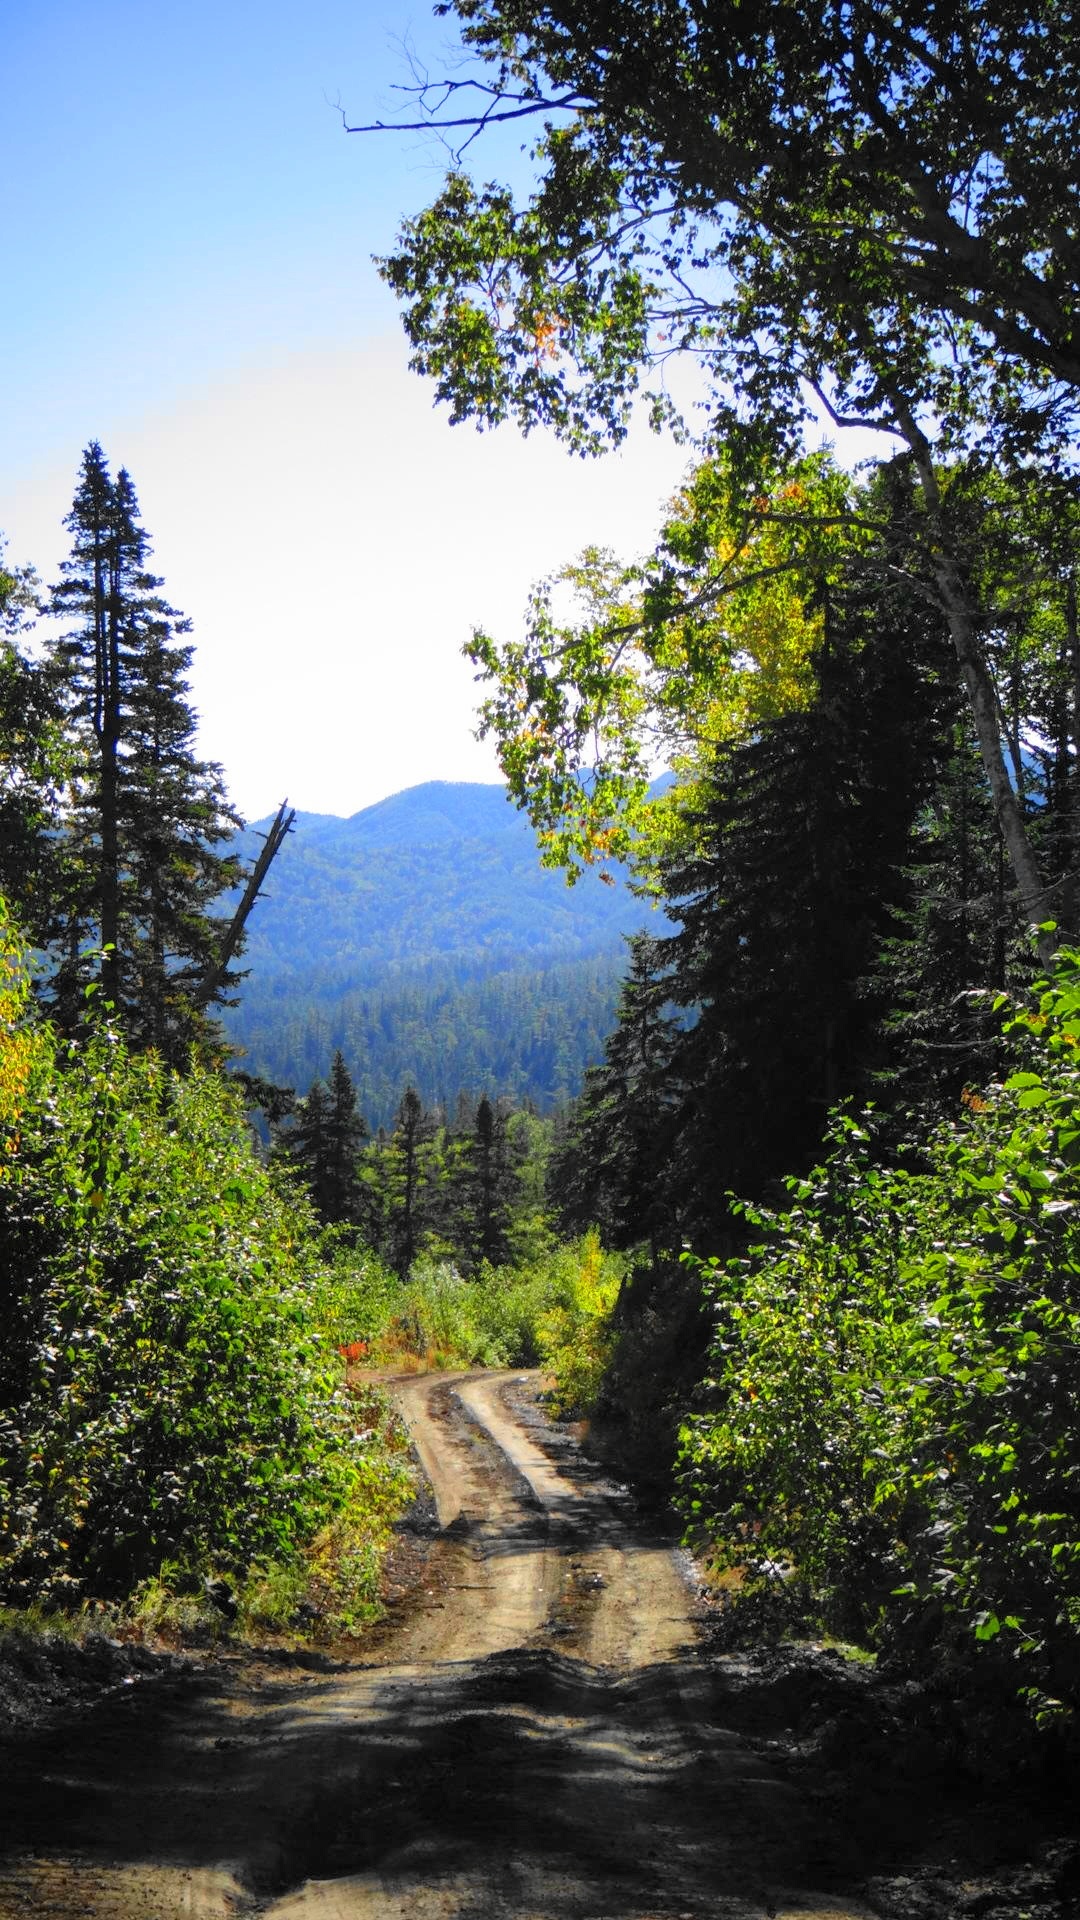
landscape, tree, nature, forest, rock, wilderness, branch, walking, mountain, sky, trail, leaf, adventure, river, summer, stream, autumn, park, ridge, trees, woodland, woody plant